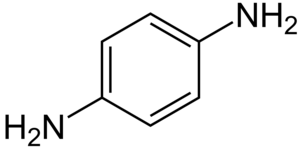
Une diamine est un type de polyamine contenant exactement deux groupes amine. Les diamines sont principalement utilisées comme monomères pour synthétiser des polyamides, des polyimides et des polyurées. La principale diamine produite est le 1,6-diaminohexane, précurseur du Nylon 6-6, suivie de l'éthylènediamine. L'hydrazine n'est en général pas considérée comme une diamine puisque ce n'est ni une amine, ni une dibase.